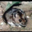
Label: mouse